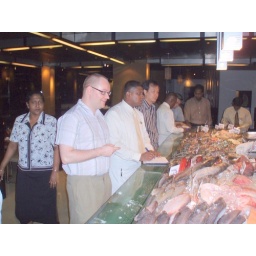
Me, looking bewildered by the variety of fish the kitchen could offer.